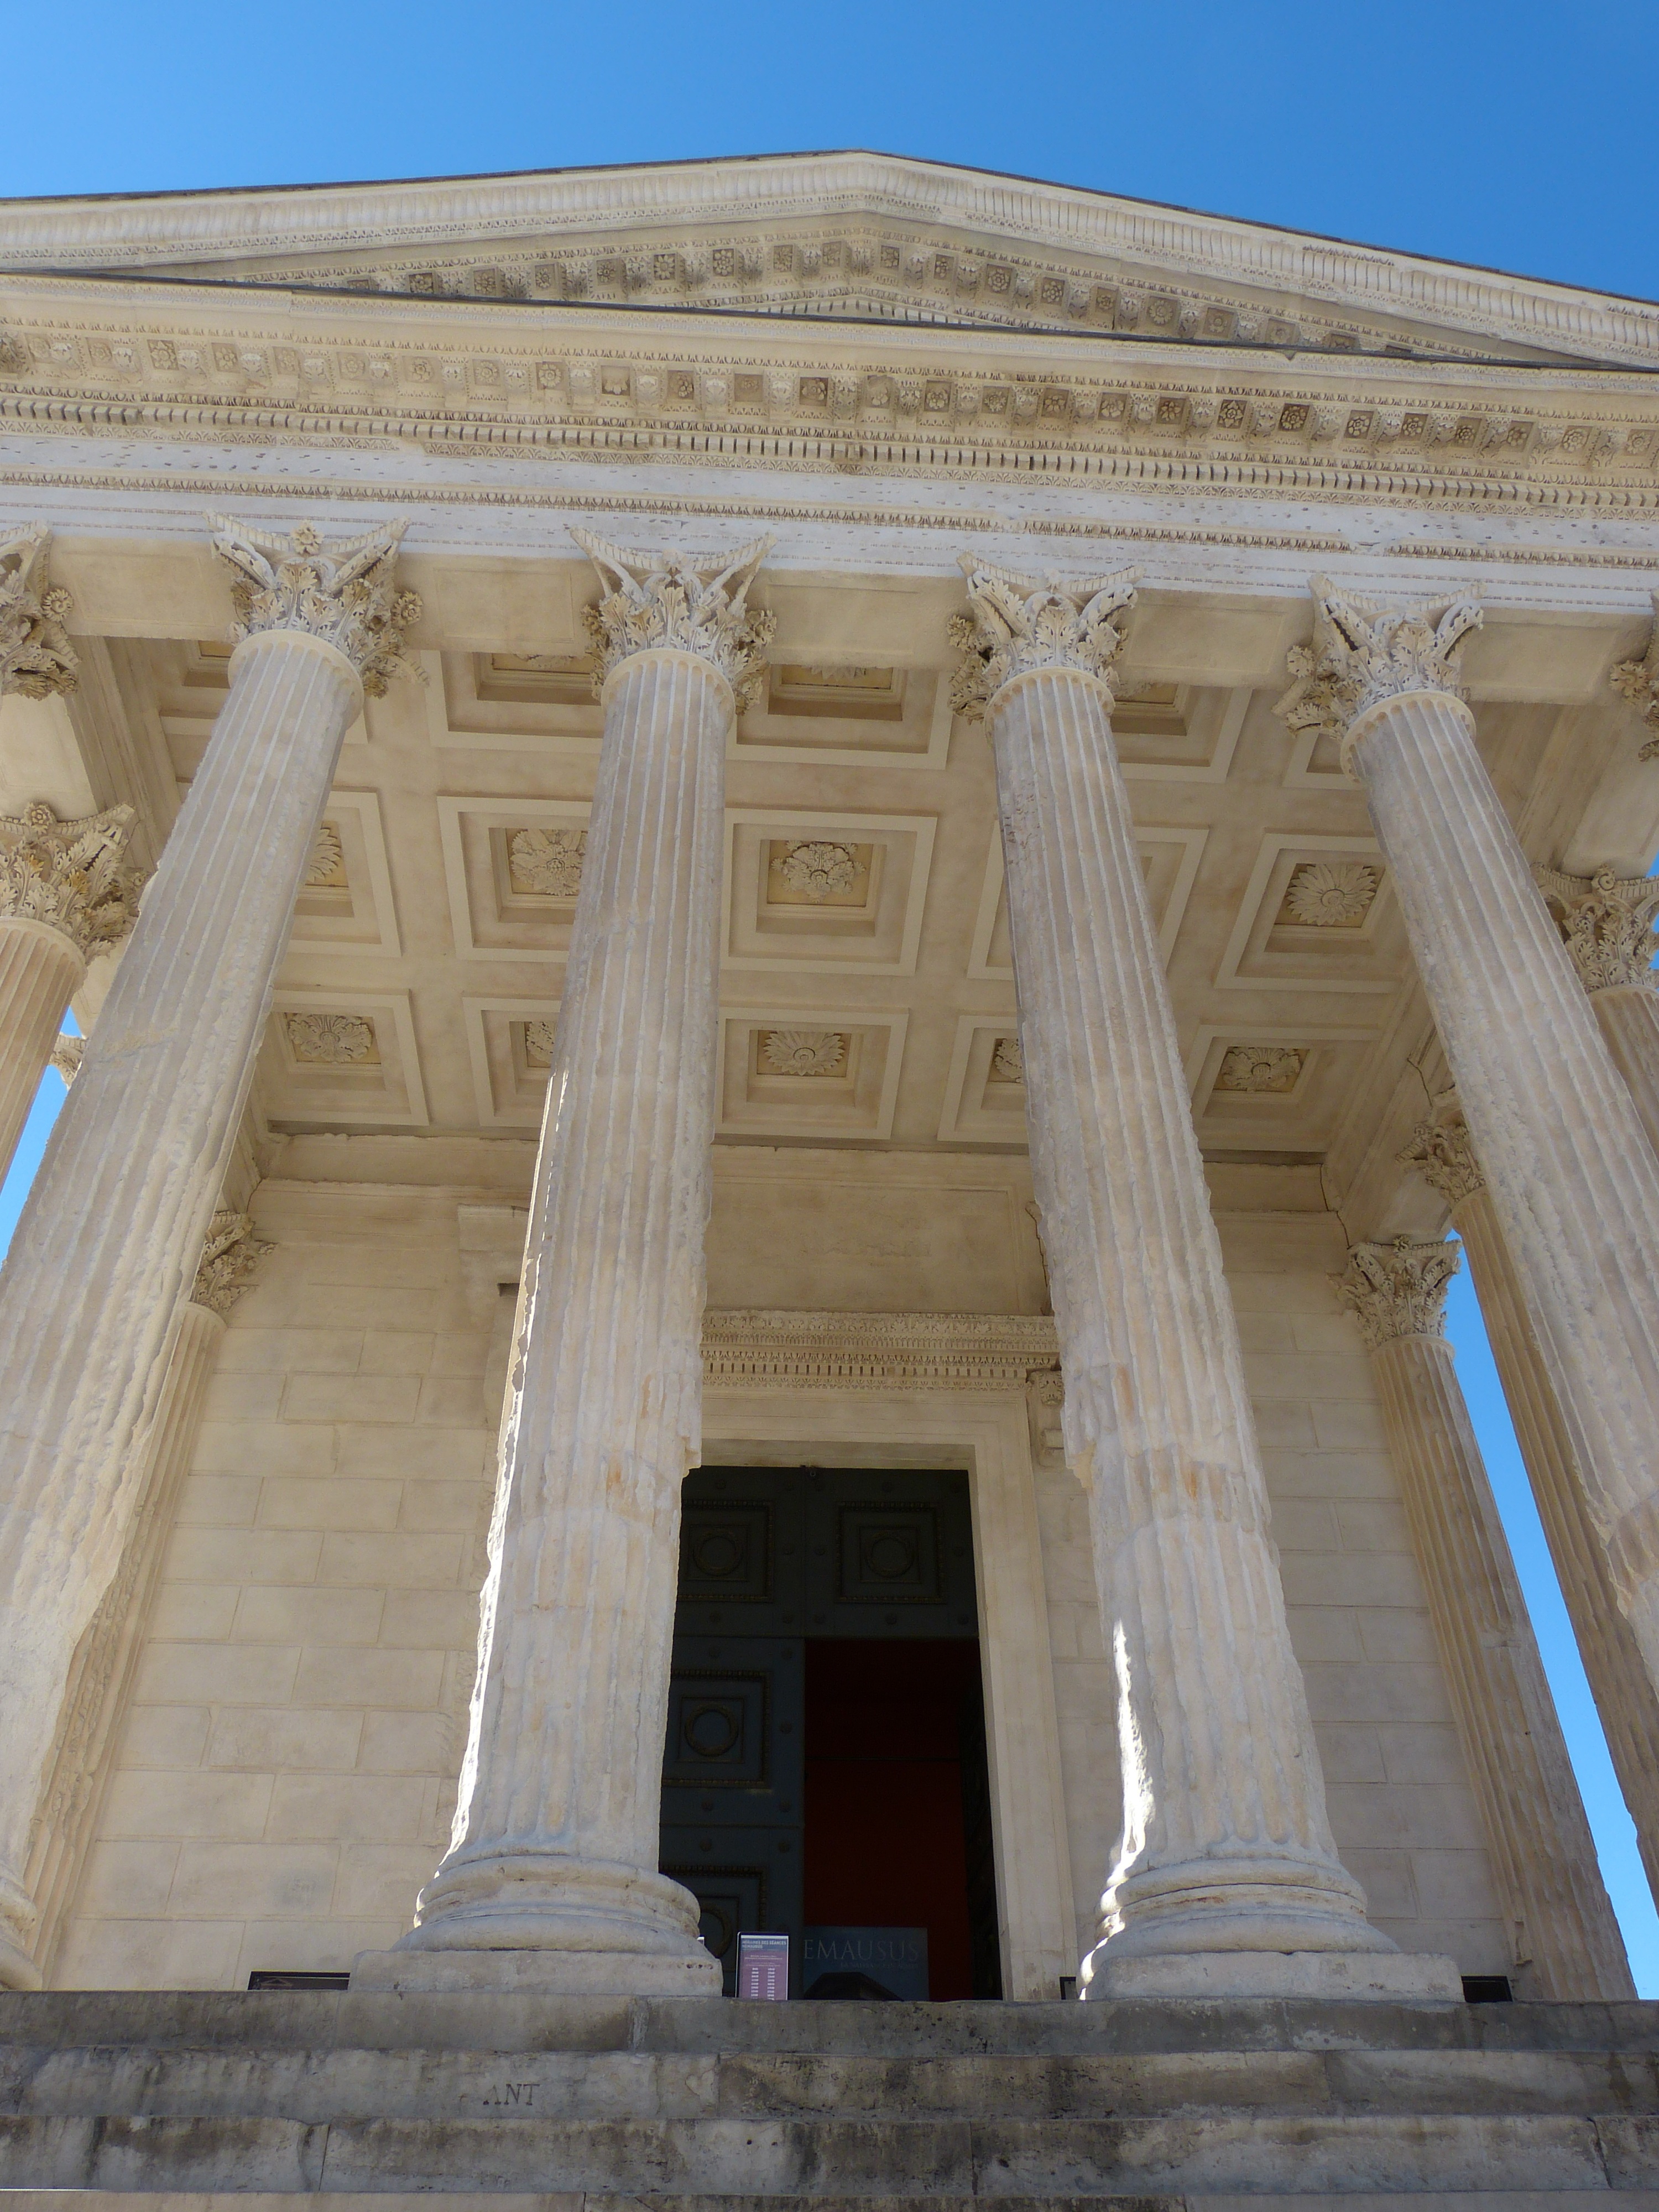
architecture, structure, wood, building, france, arch, pillar, column, landmark, facade, chapel, place of worship, world heritage, temple, roman, unesco, historically, nimes, antiquity, south of france, roman temple, ancient history, ancient roman architecture, ancient greek temple